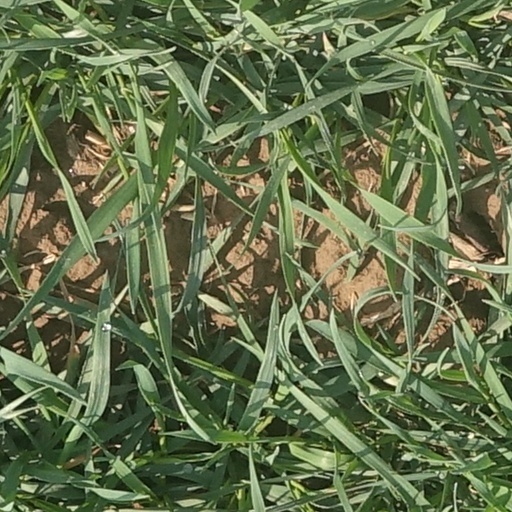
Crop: wheat